Agara monastery

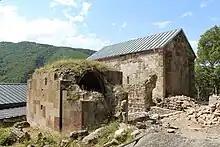

The Agara monastery is a Georgian Orthodox monastic complex located near the village of Uraveli in the municipality of Akhaltsikhe, "mkhare" of Samtskhe–Javakheti, Georgia.